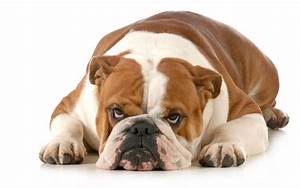
Label: dog